List of roads in Mississauga

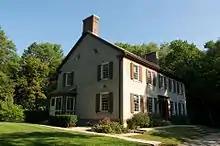
Cawthra Estate

Cawthra Road is designated as Peel Regional Road 17 and runs from Lakeshore Road to Eastgate Parkway and then interchanges with Highway 403. The road originally continued to Eglinton Avenue, but its northernmost section was absorbed into the present interchange, though access to/from Eglinton is still provided via the ramps. Named after the Cawthra family, whose estate, today owned by the City of Mississauga, is still located on the road.